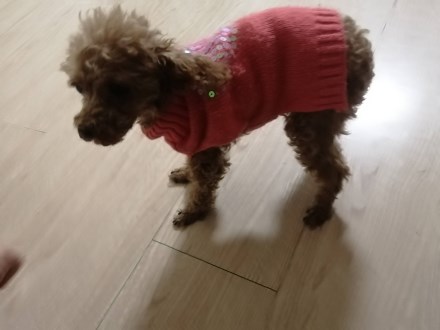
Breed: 7449-n000128-teddy